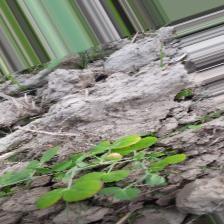
Label: Lentil Rust